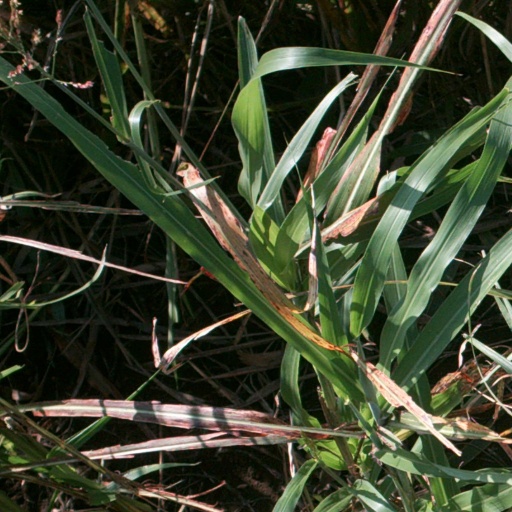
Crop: sorghum